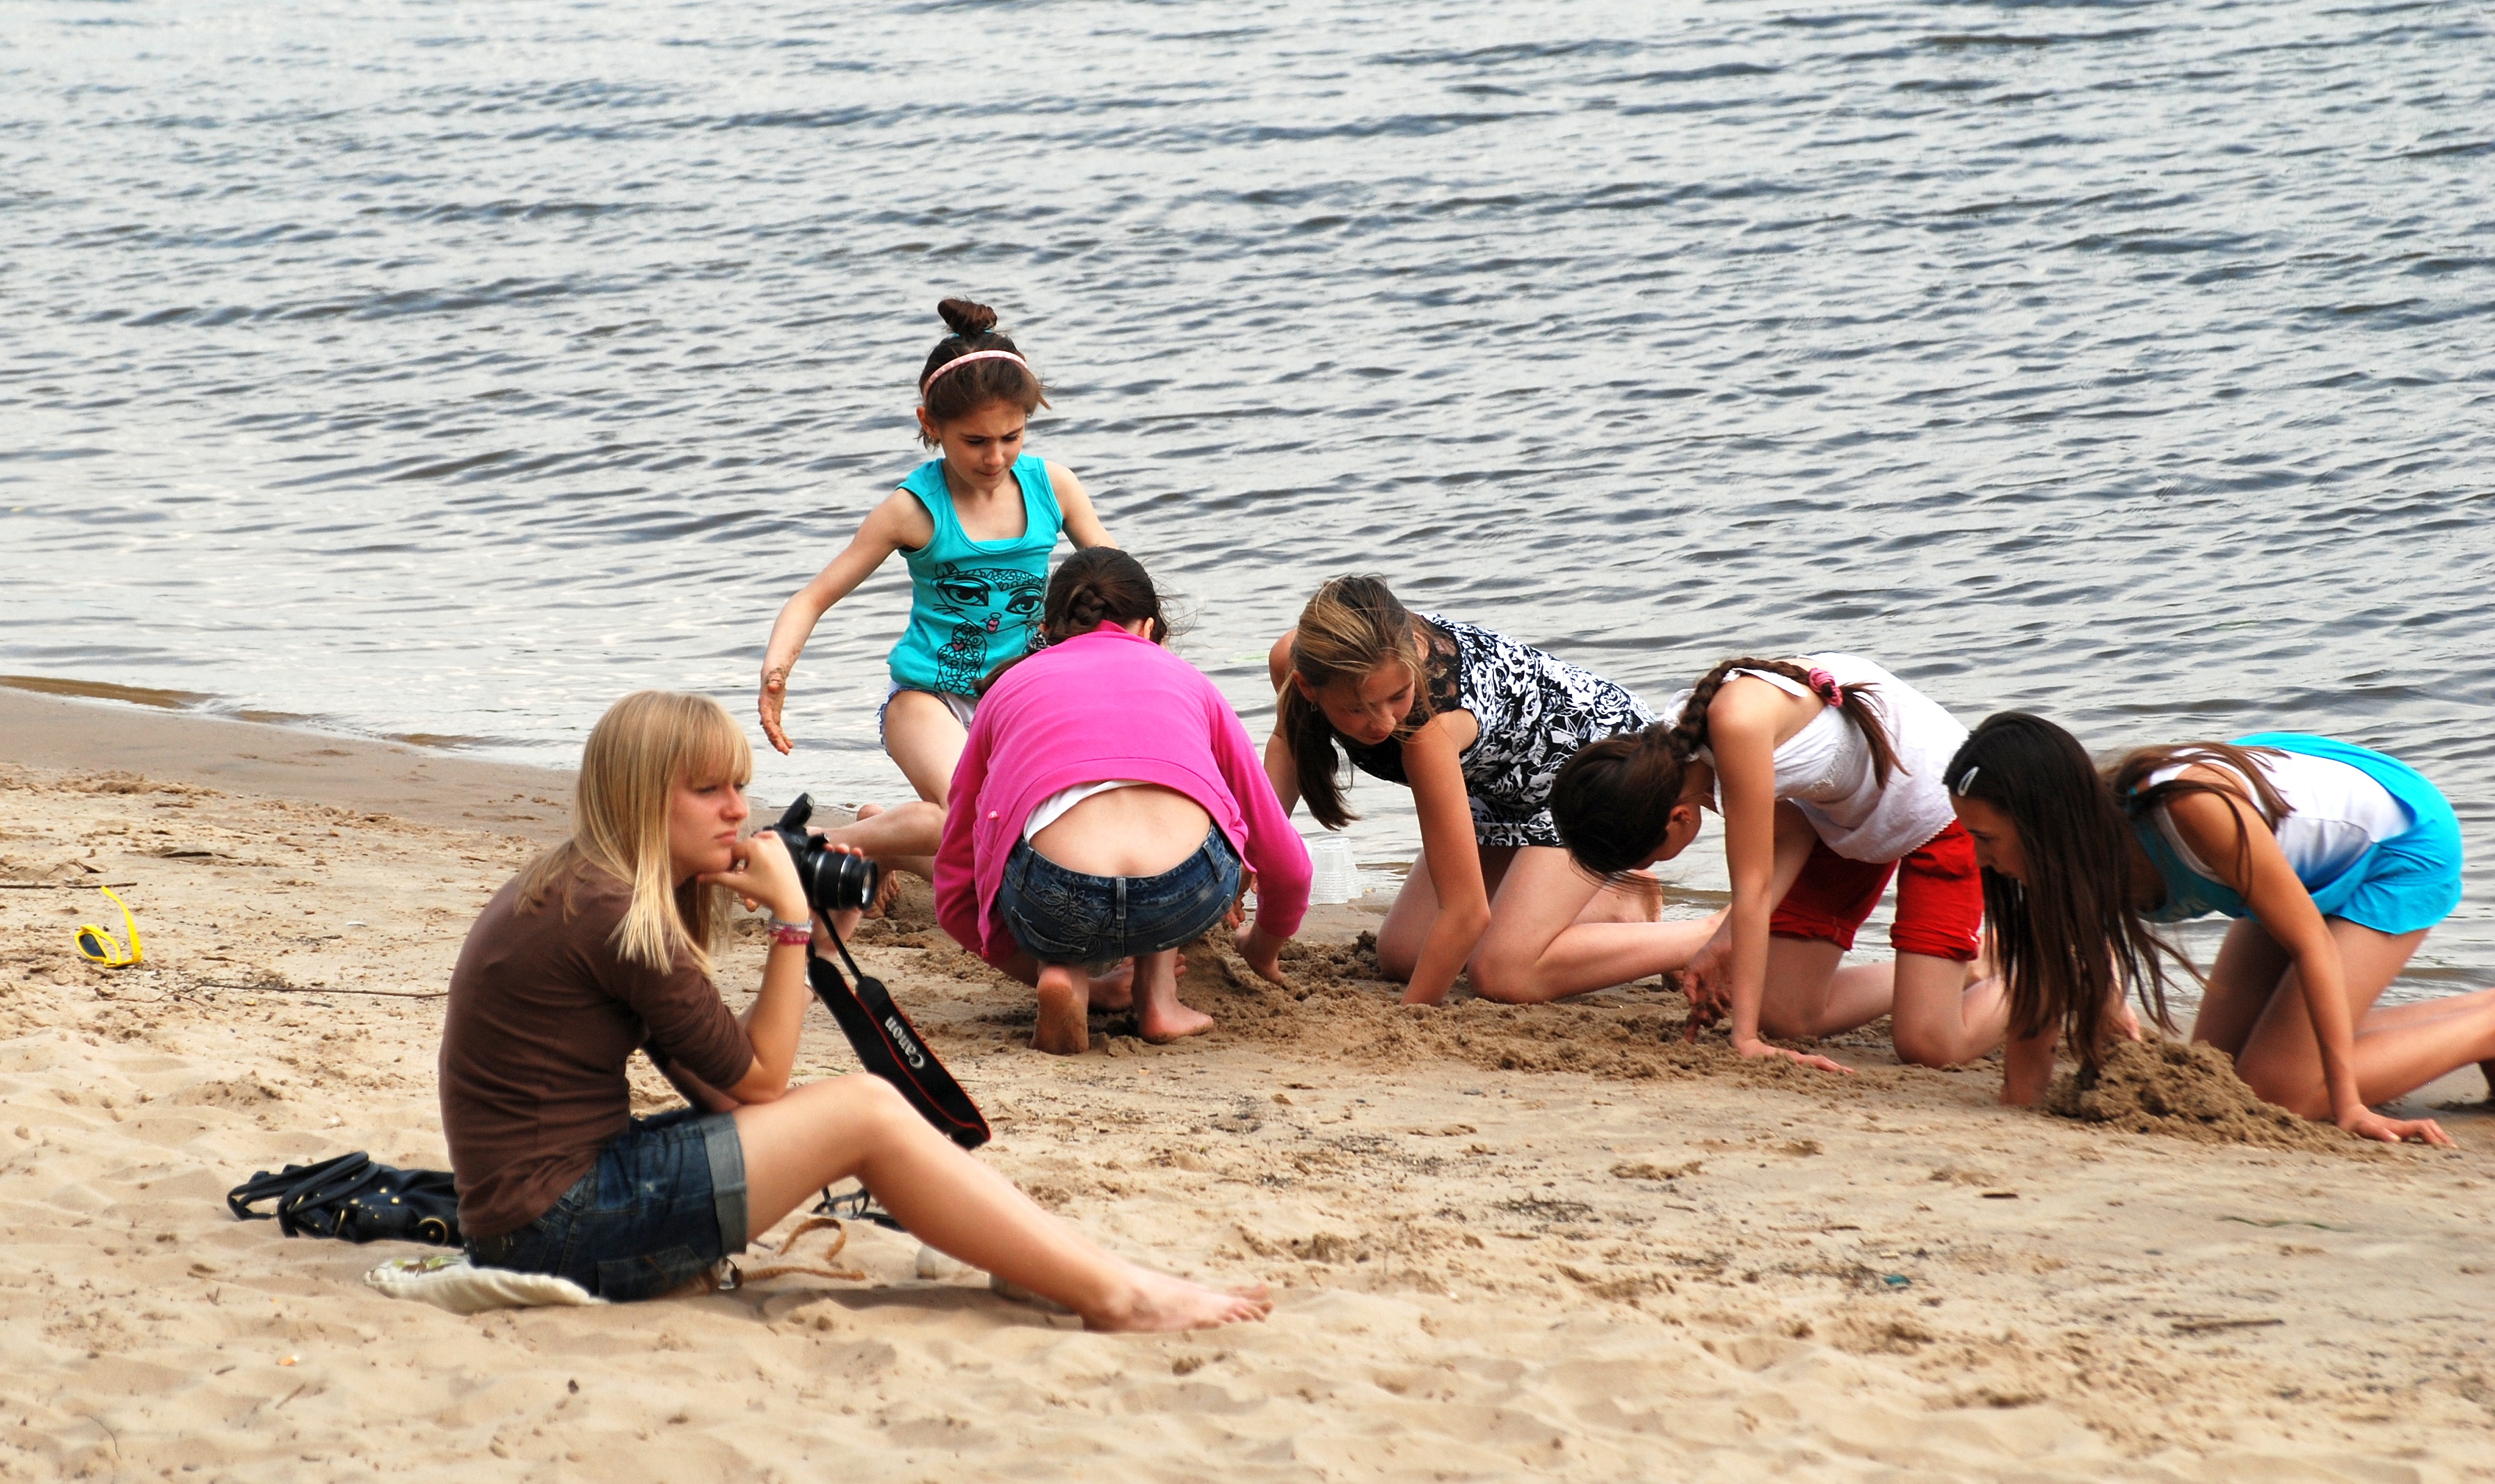
beach, sea, sand, people, nikon, sports, nikkor, russia, d80, 70300mm, nikond80, 70300mmf4556gvr, yaroslavl, sun tanning, endurance sports, rugby union, open water swimming